Route No. 17

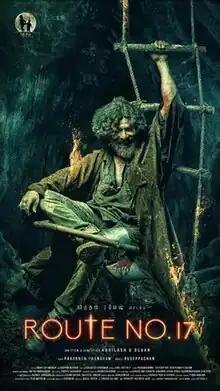
Theatrical release poster

Route No. 17 is a 2023 Indian Tamil-language horror thriller film, written and directed by Abhilash G Devan. The film stars Jithan Ramesh, Anju Sasi (In her Tamil debut), Akhil Prabhakar and Hareesh Peradi in lead roles. The film is touted as the comeback film of Ramesh with Malayalam composer Ouseppachan scoring the music.